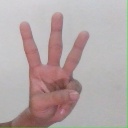
अक्षर: व